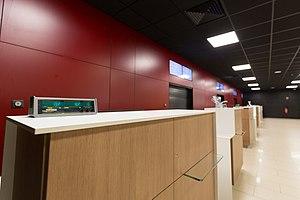
Comptoirs d'enregistrement Aéroport Perpignan-Rivesaltes
L'aéroport de Perpignan-Rivesaltes, parfois appelé Aéroport - Sud de France, est un aéroport du département des Pyrénées-Orientales. Sa gestion est assurée par La Société Publique Locale Aéroportuaire Régionale depuis le 1ᵉʳ janvier 2020. Son trafic annuel est de 447 084 passagers.